Higashi-Tagonoura Station

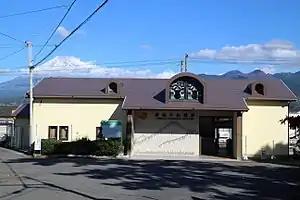
JR Higashi-Tagonoura Station in November 2017

Higashi-Tagonoura Station is served by the JR Tōkai Tōkaidō Main Line, and is located 137.4 kilometers from the official starting point of the line at .